Jay North

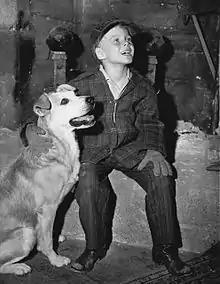
North as Laddie on the "Wanted: Dead or Alive" episode "Eight Cent Reward", 1958

North's first professional acting job was a live appearance on the gameshow "Queen for a Day", hosted by Jack Bailey. He continued to work as a child model and actor in commercials, and landed small parts on a number of popular NBC variety shows of the 1950s, such as "The George Gobel Show", "The Eddie Fisher Show", and "The Milton Berle Show", before auditioning for the role that made him a star.